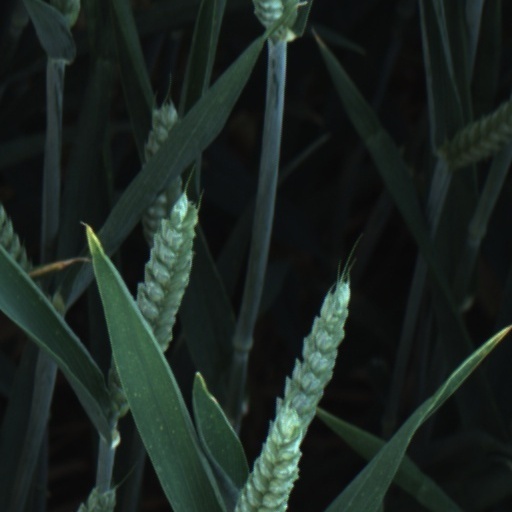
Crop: wheat